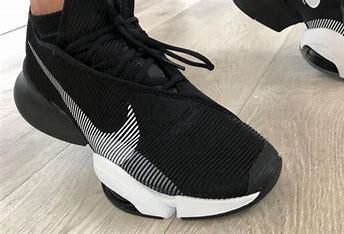
Brand: Nike
Model: Air Zoom Superrep 2